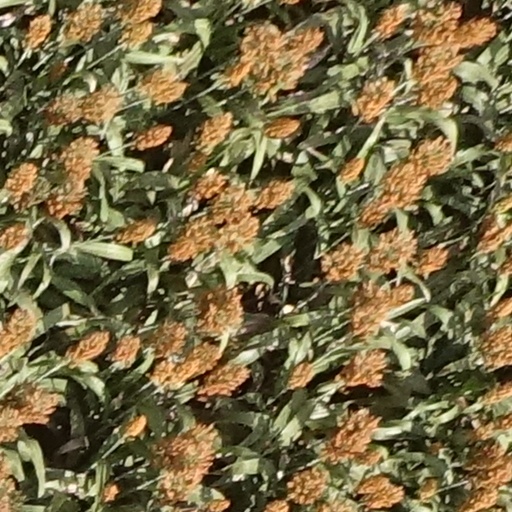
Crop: sorghum